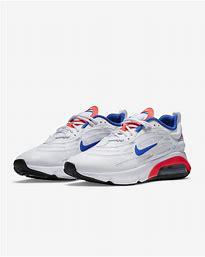
Brand: Nike
Model: Air Max Exosense